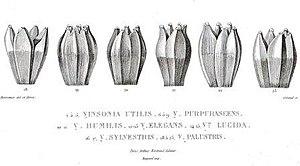
Pandanus palustris est un pandanus endémique de l'île Maurice en voie de disparition. Son environnement naturel se trouve dans les zones marécageuses.